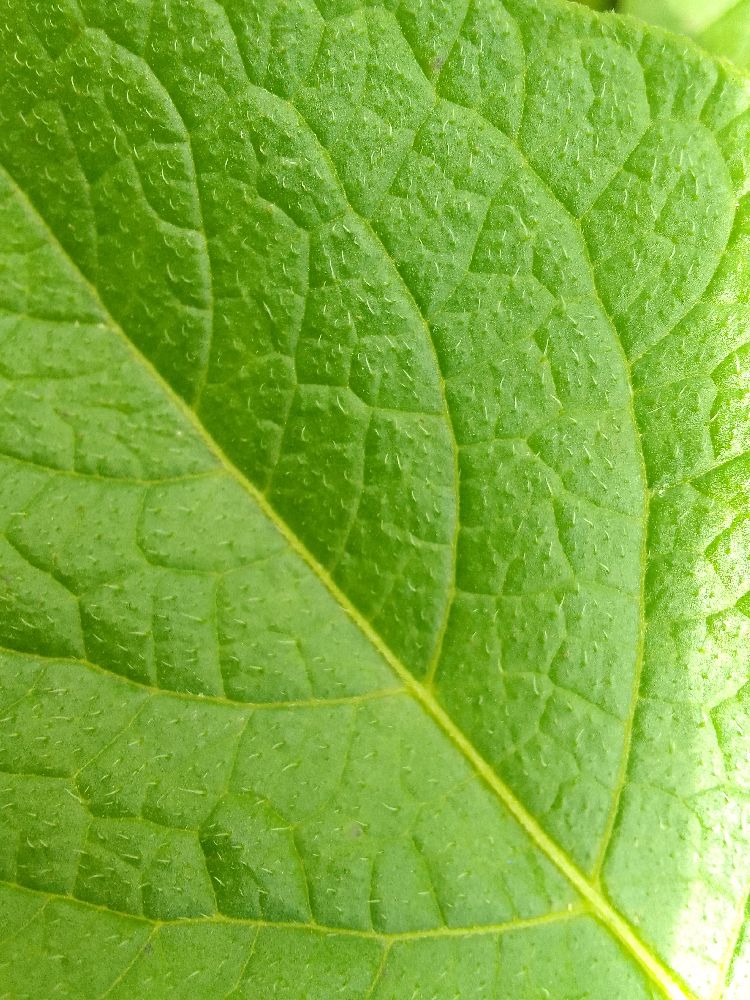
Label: Healthy